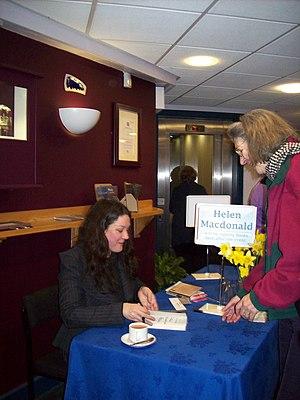
Helen Macdonald, née en 1970 à Chertsey, dans le comté de Surrey, en Angleterre, est une romancière, illustratrice, historienne et naturaliste britannique.